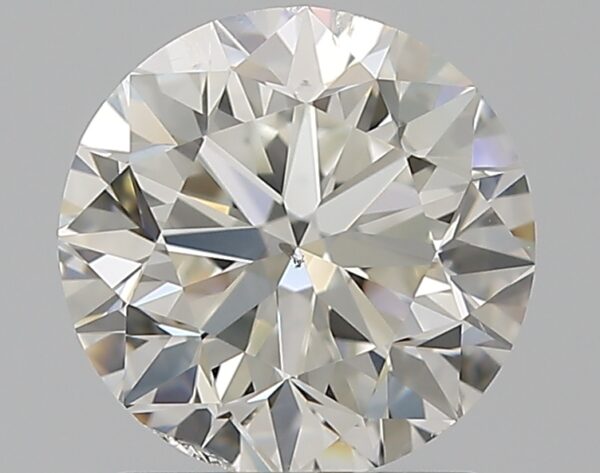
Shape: round
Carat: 1.5
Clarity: SI2
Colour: I
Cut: VG
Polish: EX
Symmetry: VG
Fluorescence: N
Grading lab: GIA
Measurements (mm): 7.12 x 7.19 x 4.59